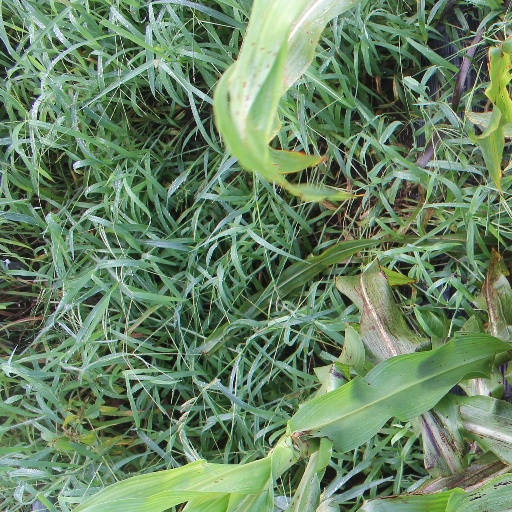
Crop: sorghum